Bushido

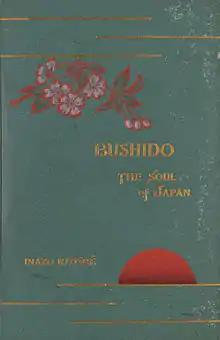
Cover of "", 1900

Recent scholarship in both Japan and abroad has focused on differences between the samurai caste and the bushido theories that developed in modern Japan. Bushido evolved considerably over time. Bushido in the prewar period emphasized the role of the emperor and placed greater value on the imperial virtues of loyalty and self-sacrifice than many Tokugawa-era interpretations.